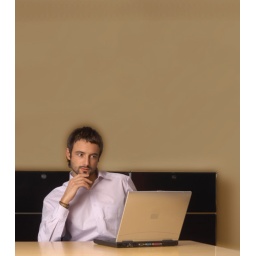
Young businessman in office using laptop computer